Answer in natural language. Consider the 3D positions of the objects in the scene and not just the 2D positions in the image. Is the centerpoint of  Window at a higher height than white color dining table? Choose between the following options: yes or no
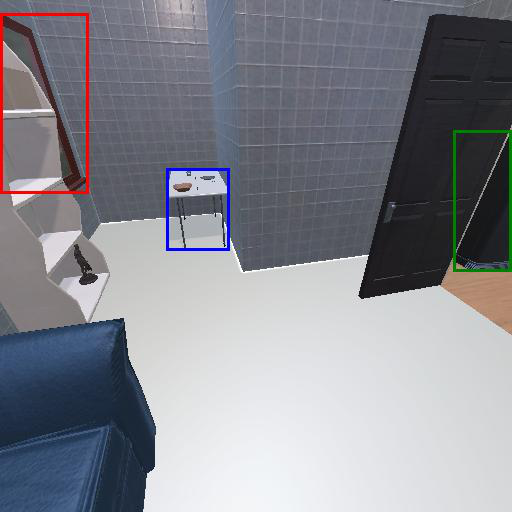
<answer>yes</answer>